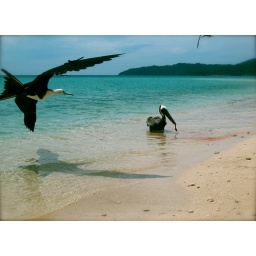
The fight for fish among the birds at Chachauate Key in Cayos Cochinos, Honduras.